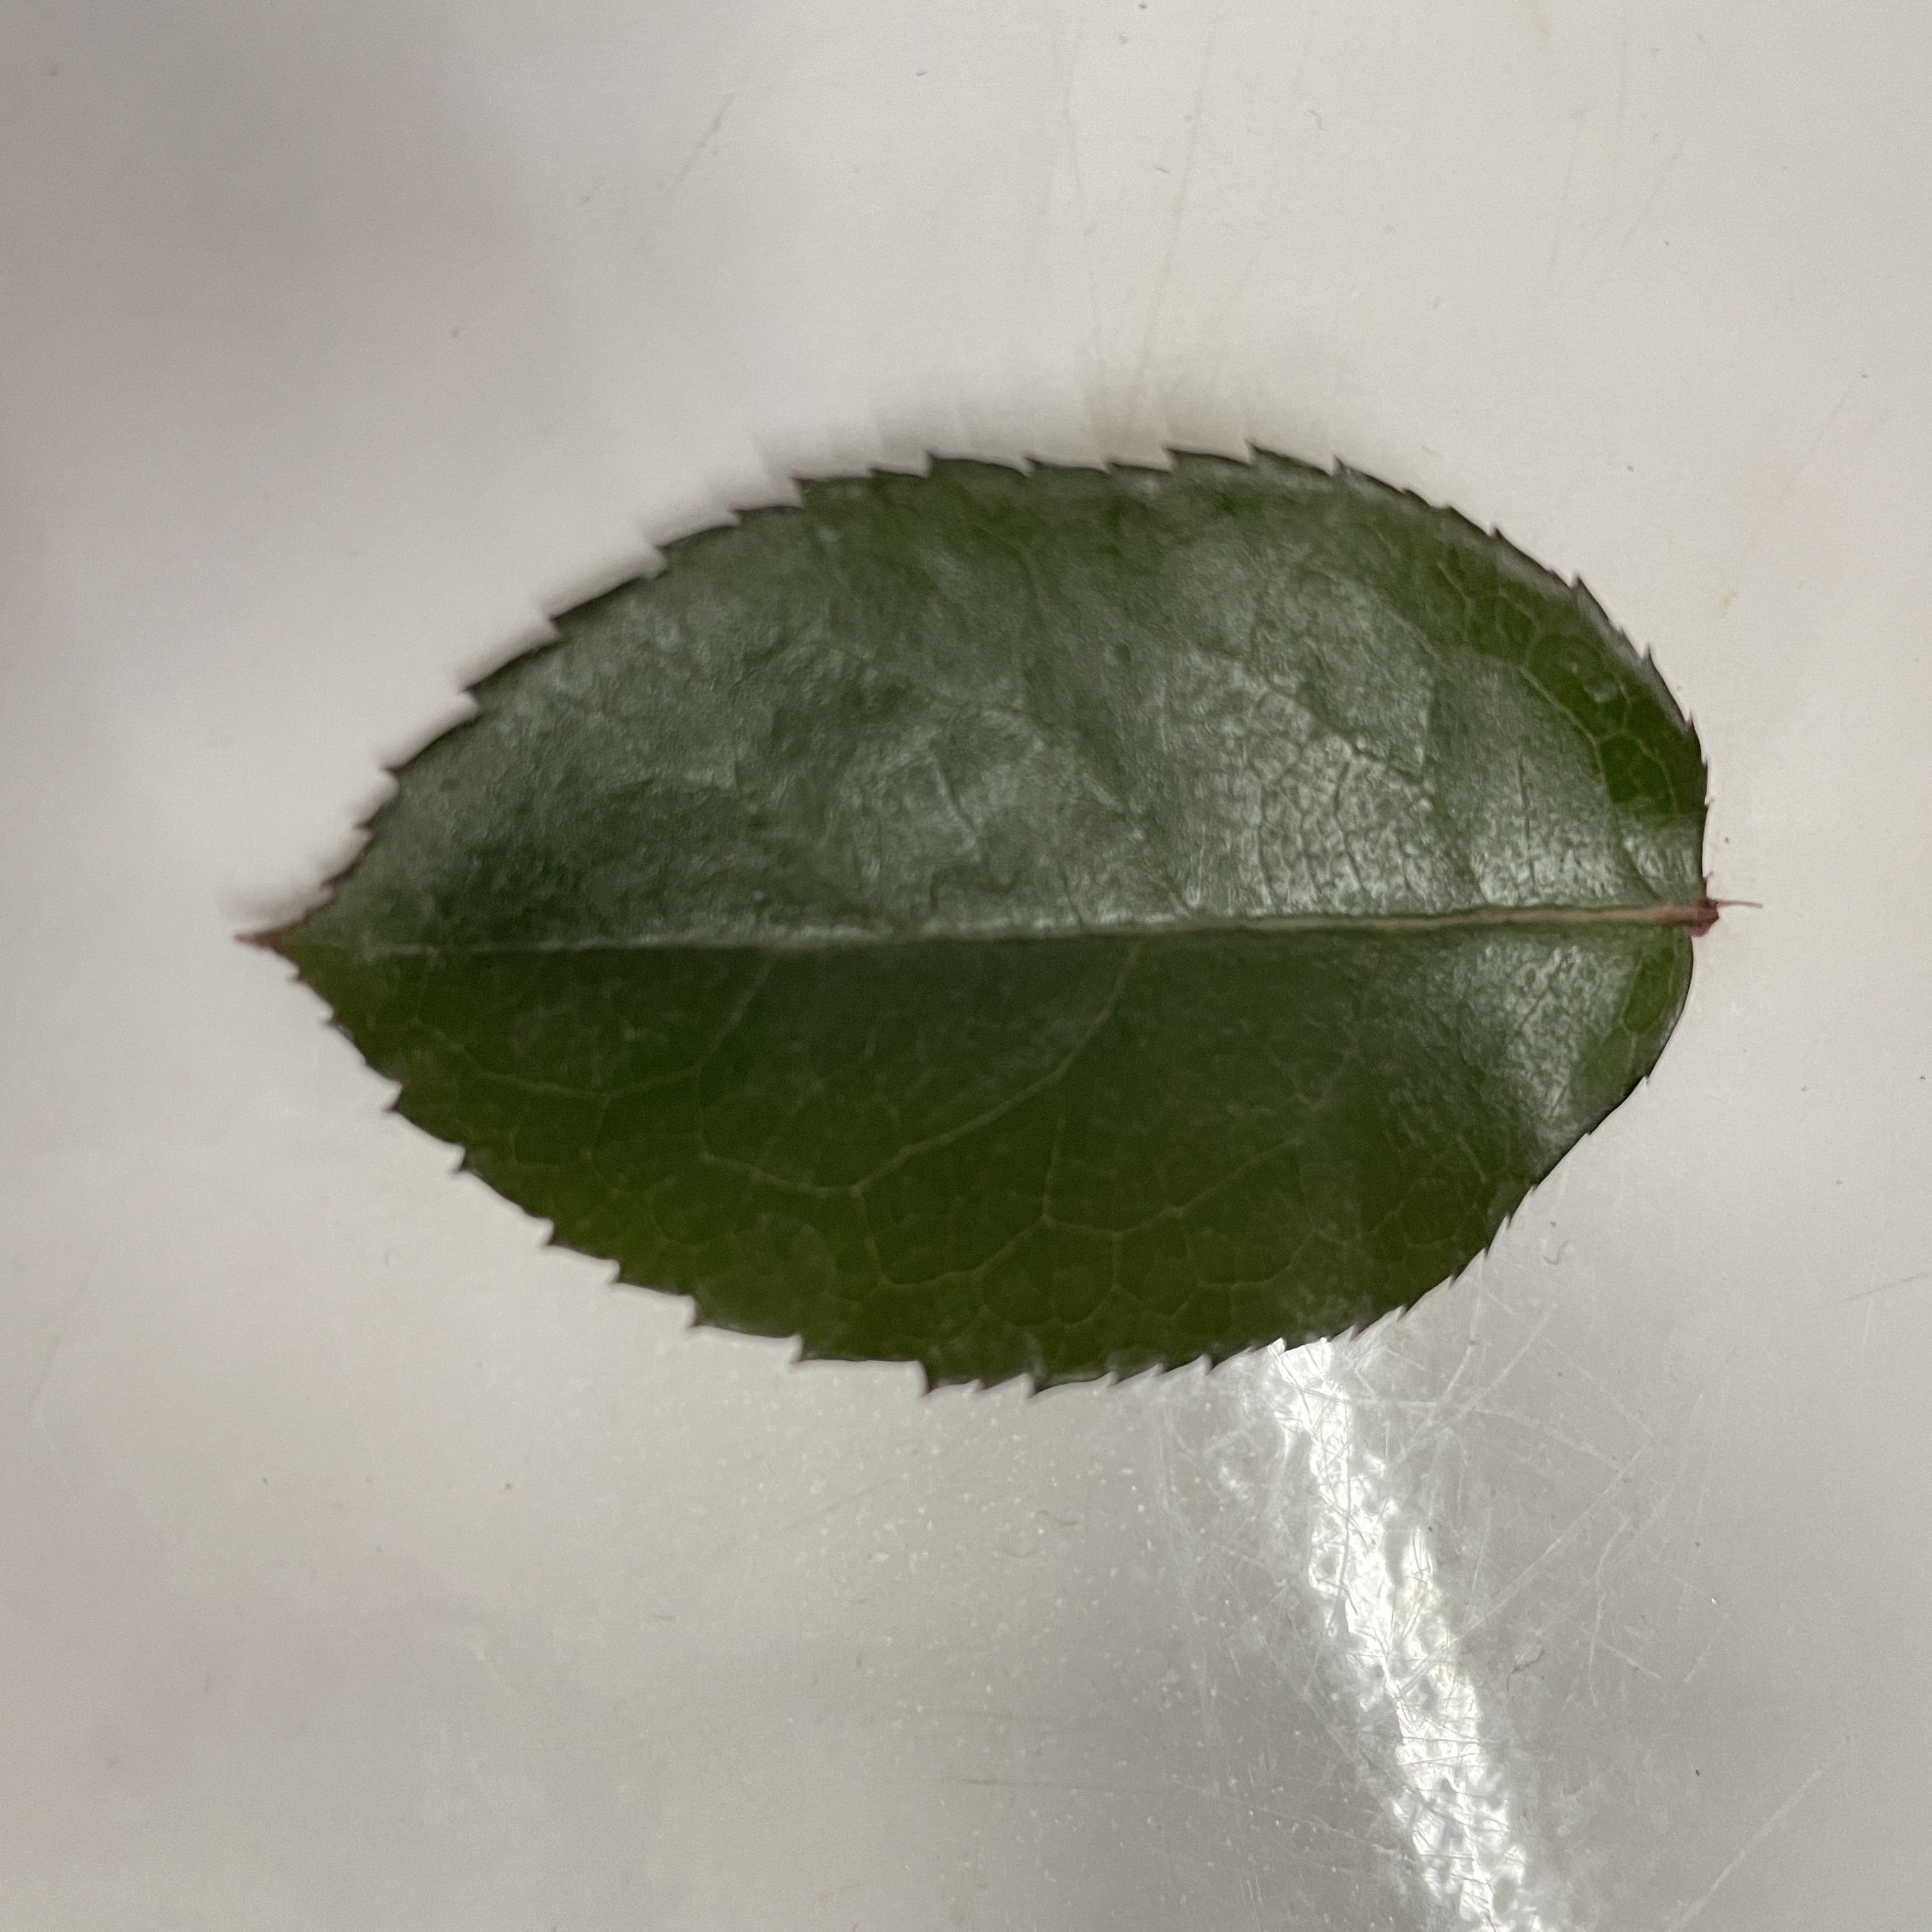
Label: Healthy Leaf